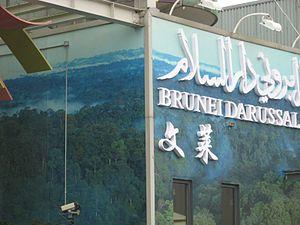
L'Expo 2010 est une Exposition universelle qui s'est tenue à Shanghai, en Chine, du 1ᵉʳ mai 2010 au 31 octobre 2010. La ville a été choisie le 3 décembre 2002 par le Bureau international des Expositions pour accueillir cette Exposition.